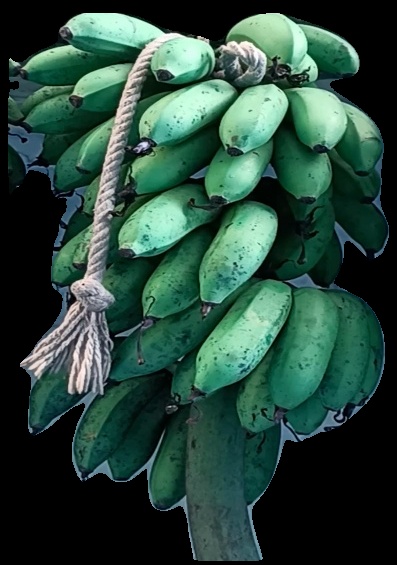
Variety: rasbale
Grade: grade2